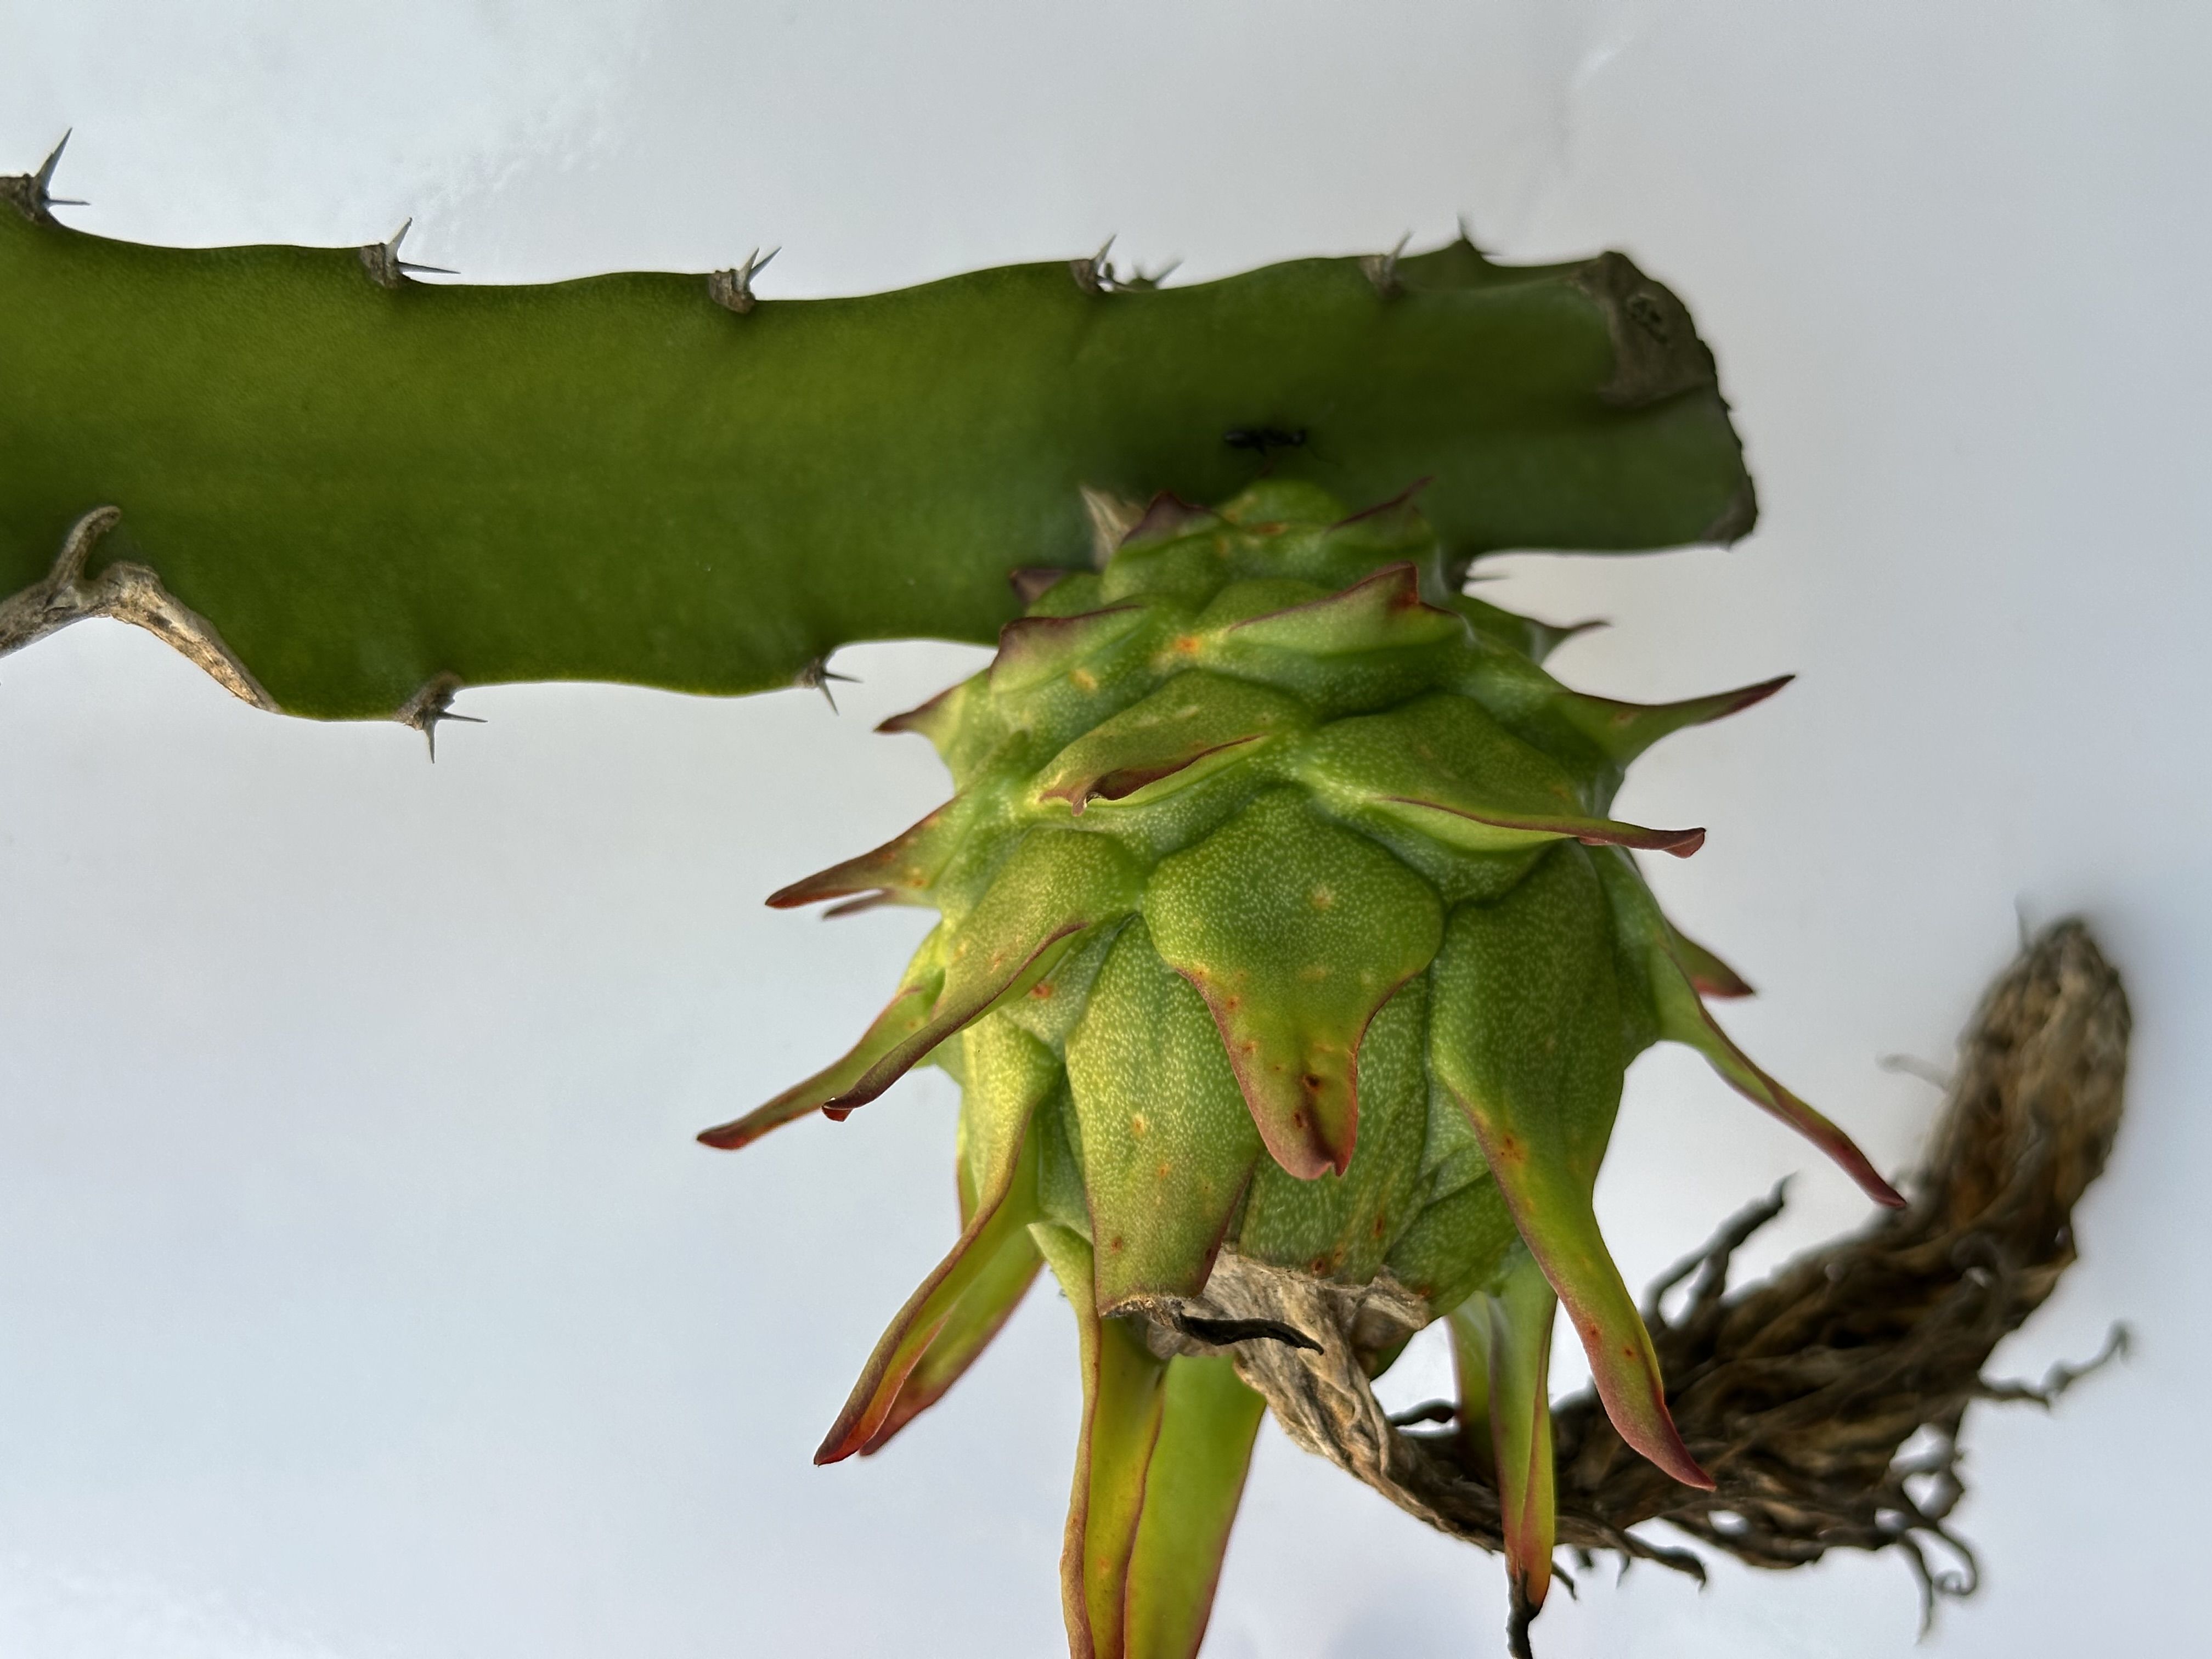
Label: Bad fruit